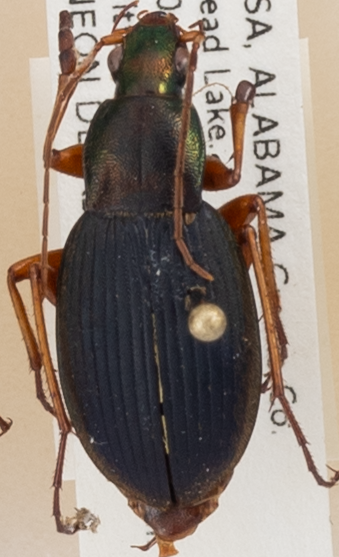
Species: Chlaenius aestivus
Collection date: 2018-06-04
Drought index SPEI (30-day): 0.9
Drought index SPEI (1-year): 1.01
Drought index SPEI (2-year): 0.03